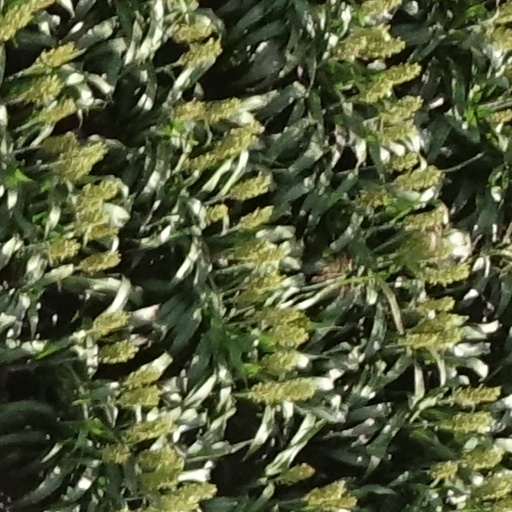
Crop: sorghum